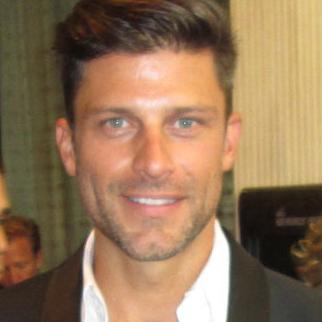
Age: 40